List of caves in Austria

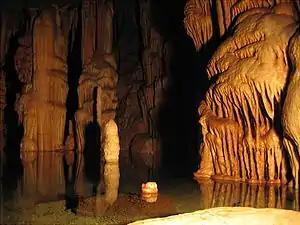
View of the Katerloch Cave

The following article shows a list of caves in Austria. The list also includes ice caves and tourist former salt caves ("Salzwelten").